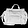
Label: Bag